Crossy Road

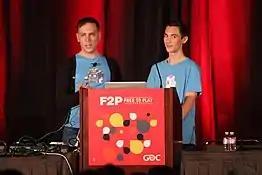
Hipster Whale founders and game developers Matt Hall and Andy Sum at Game Developers Conference

Initially the developers planned to spend only six weeks developing the game, but afterwards realized the game's potential and dedicated another six weeks to completing it. The game's free-to-play model was based on the one for "Dota 2".